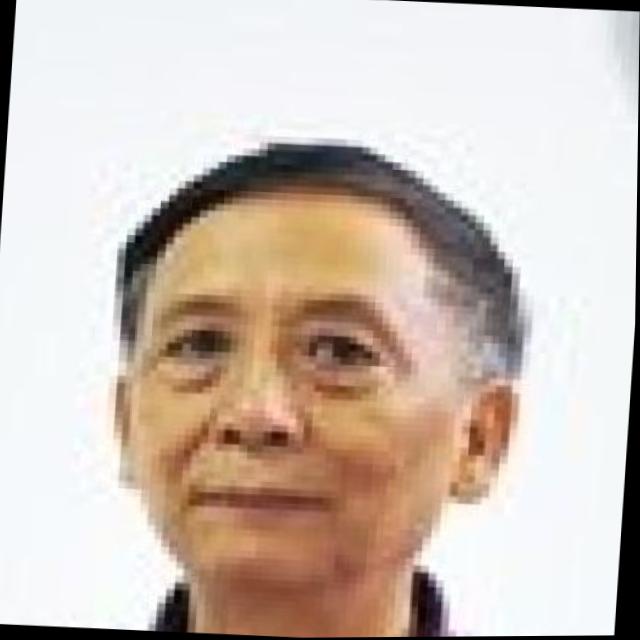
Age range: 45-64